List of populated places in Zonguldak Province

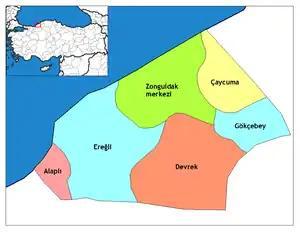
Zonguldak Province

Below is the list of populated places in Zonguldak Province, Turkey by the districts. In the following lists first place in each list is the administrative center of the district.